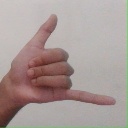
अक्षर: द